African American Museum of the Arts

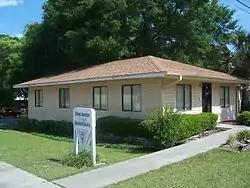

The African American Museum of the Arts is an art museum, art gallery, and performance space located at 325 South Clara Avenue in DeLand, Florida. It contains a revolving display of art, and over 150 African-related artifacts.